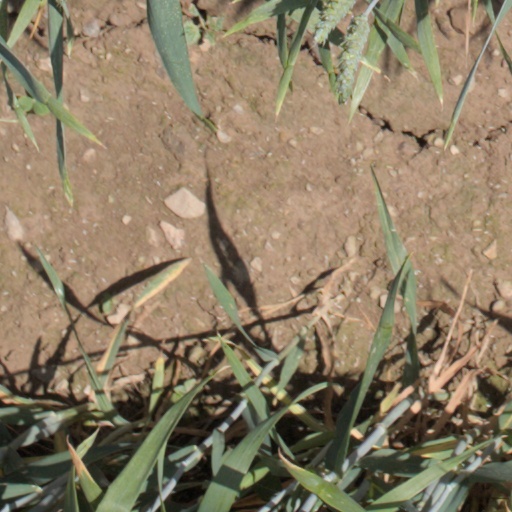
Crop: wheat